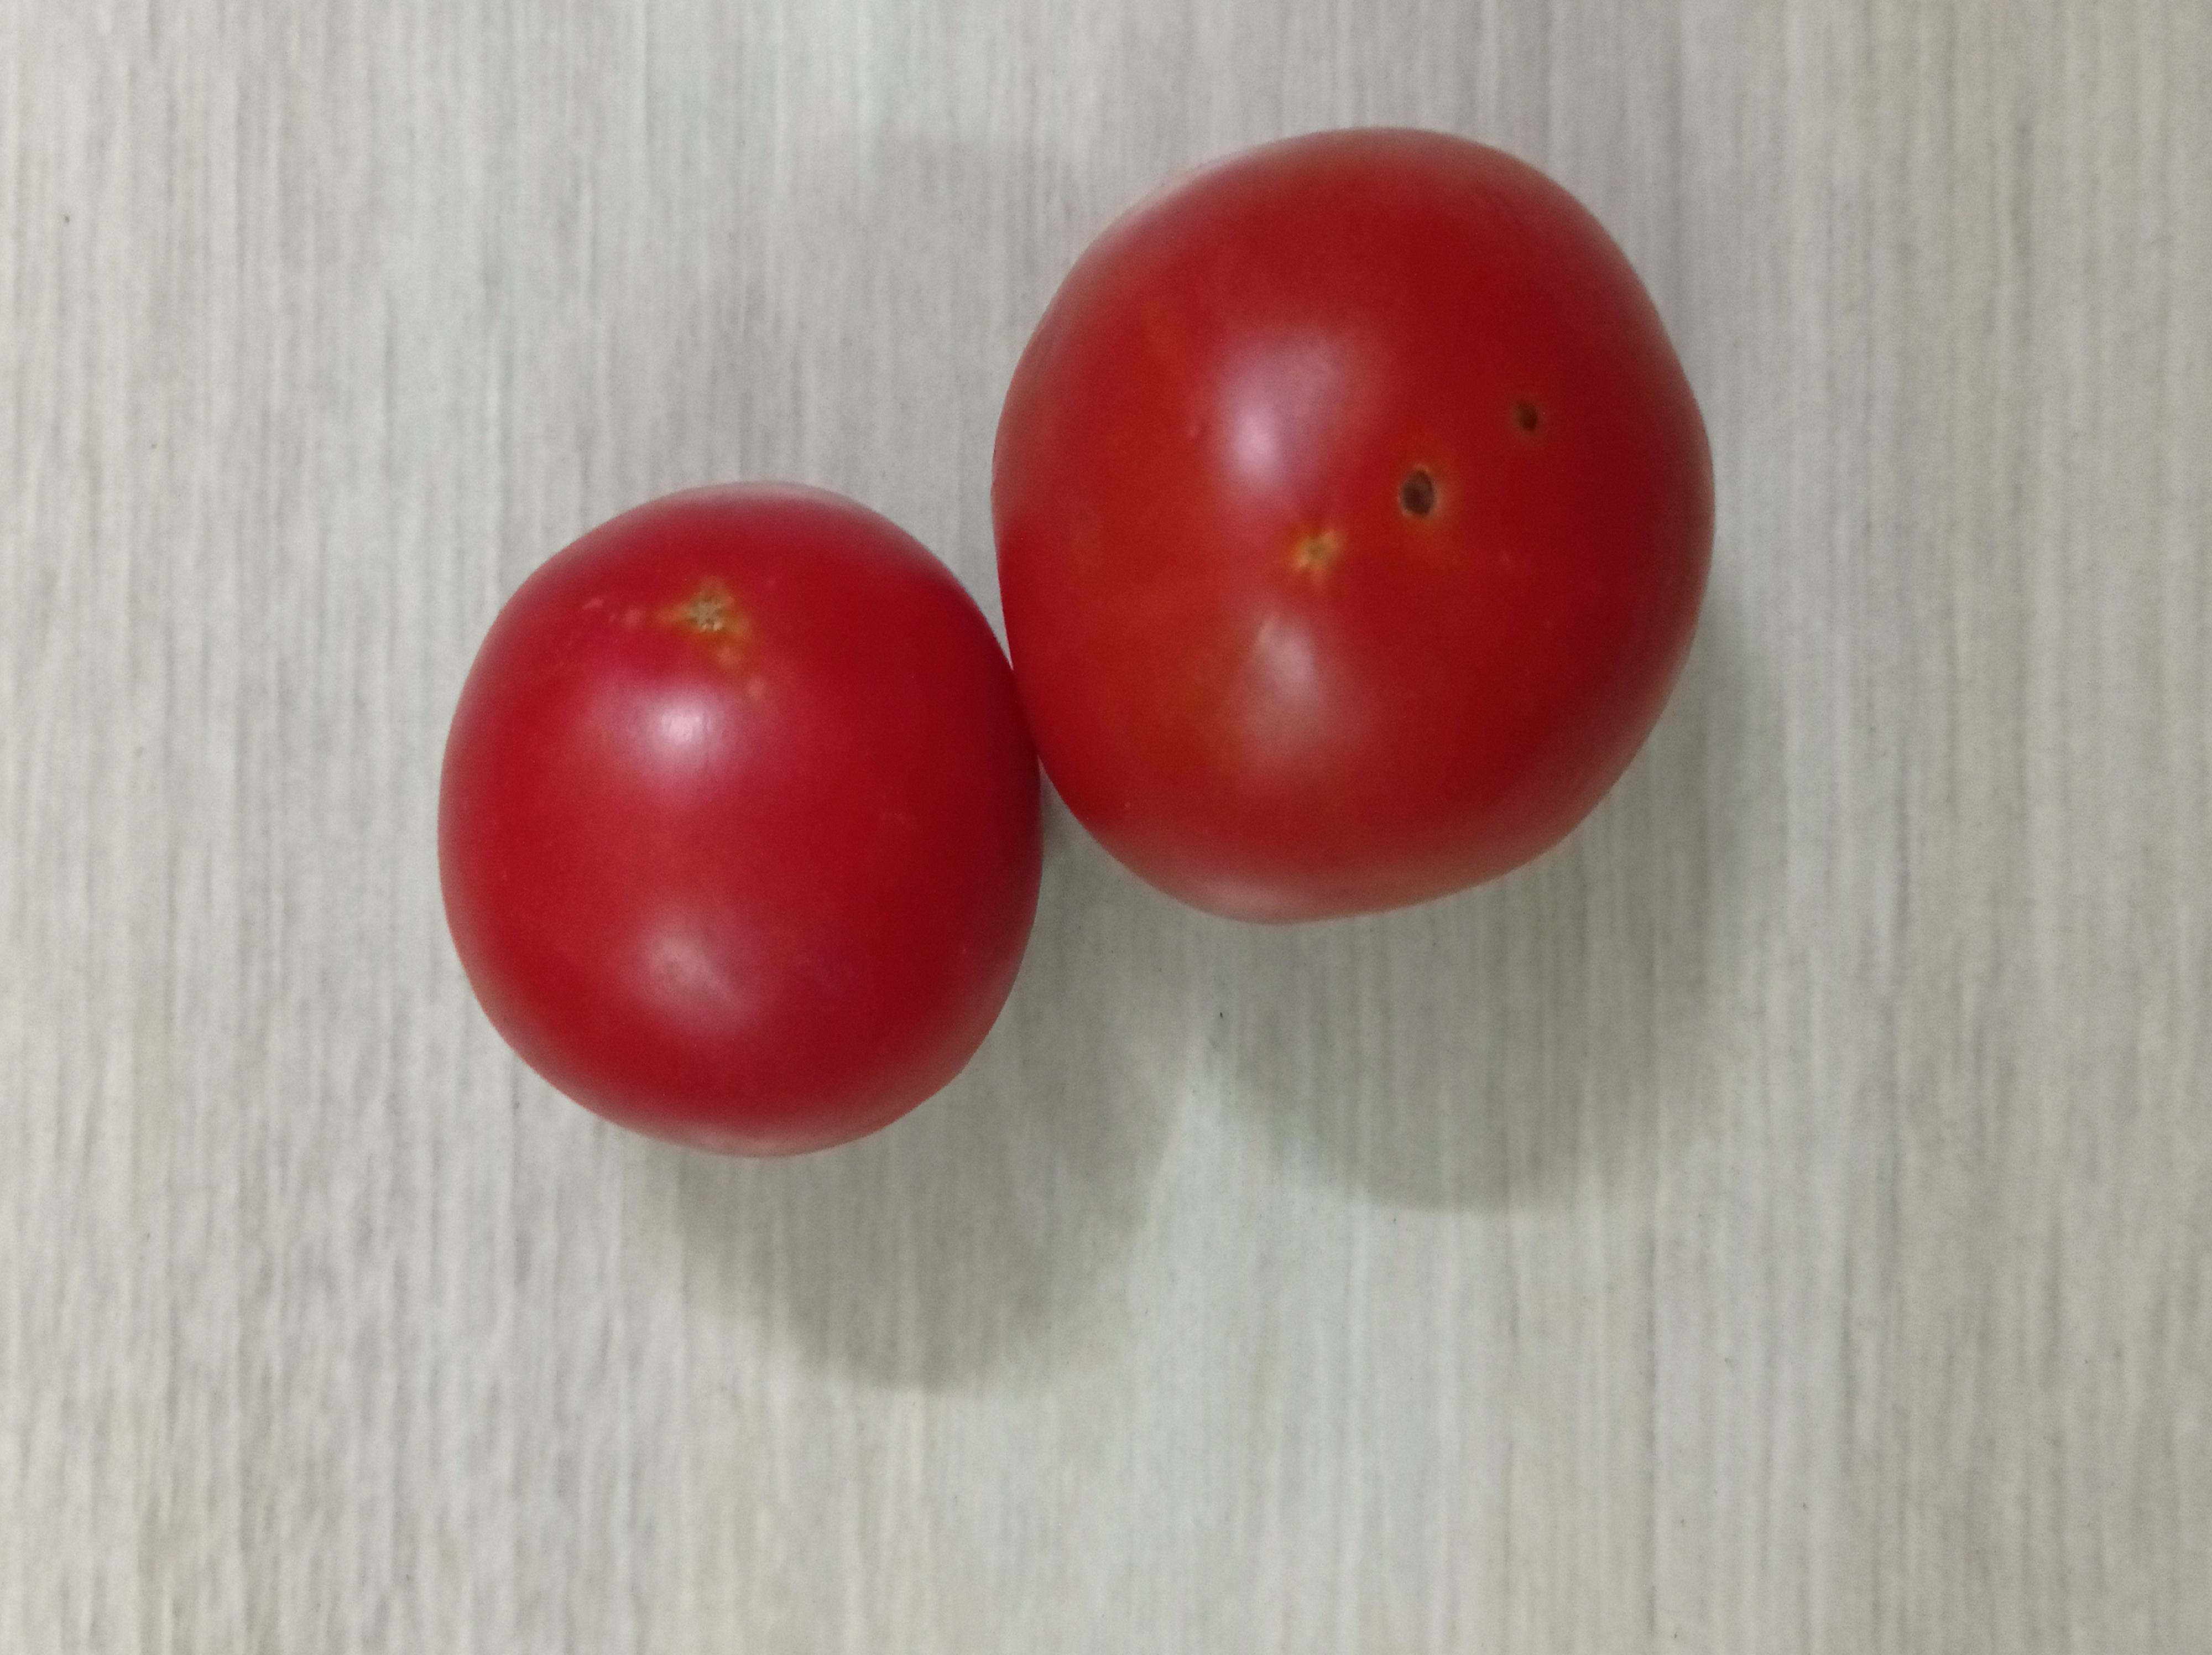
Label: Fresh